Carlos Cáceda

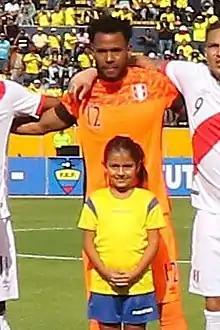
Cáceda with Peru in 2017

Carlos Alberto Cáceda Ollaguez (born 27 September 1991) is a Peruvian professional footballer who plays as a goalkeeper for Melgar. He is known as a secured goal-stopper with quick reflexes and a speedy pace to rush off his line. He played all games when Universitario under-20 squad won the 2011 U-20 Copa Libertadores.